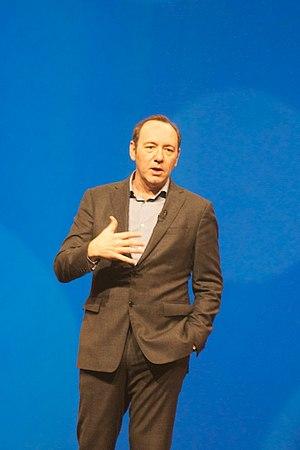
House of Cards est une série télévisée de thriller politique américaine créée par Beau Willimon. La série est notamment réalisée par David Fincher. Elle est l'adaptation de la série britannique Château de cartes, elle-même adaptée du roman de Michael Dobbs. Chaque saison comporte 13 épisodes d'environ 55 minutes, hormis la sixième et dernière avec 8 épisodes. La série traite des thèmes de la trahison, de la manipulation, du pouvoir et du pragmatisme impitoyable.